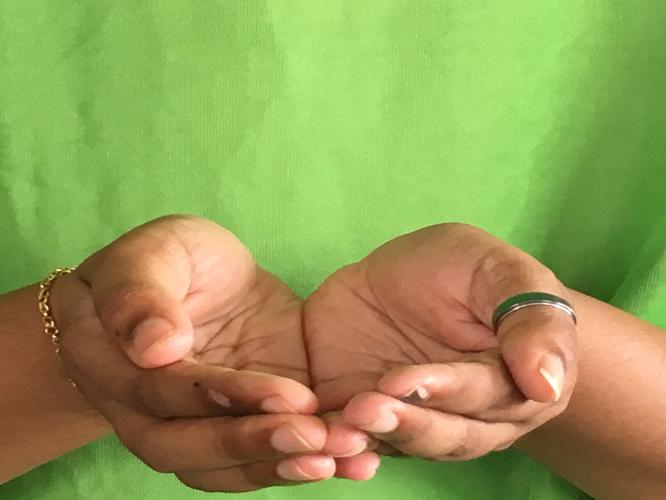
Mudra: Pushpaputa
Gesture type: double_hand